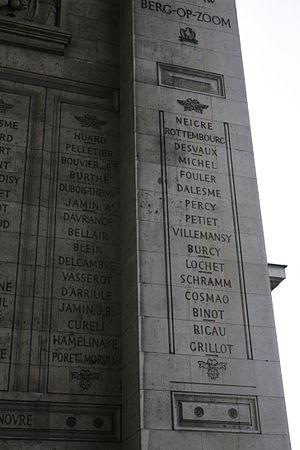
Voici la liste des 660 noms gravés sous l’arc de triomphe de l’Étoile, à Paris, présentée d'une part dans la disposition en 40 colonnes telle qu'elle apparaît sur les 4 piliers du monument et d'autre part suivant l'ordre alphabétique. Les 128 noms soulignés sont ceux des militaires morts au combat. Les noms en gras sont ceux des rois, vice-rois, ministres et maréchaux.
Jean-Baptiste Jamin, né le 20 mai 1772 à Villécloye dans la Meuse et mort le 30 janvier 1848 à Paris, est un général d'Empire et homme politique français du XIXᵉ siècle.
Léonard Jean Aubry Huard de Saint-Aubin, né le 11 janvier 1770 à Villedieu-les-Poêles, mort le 7 septembre 1812 à la bataille de la Moskova, est un général français de la Révolution et de l’Empire.